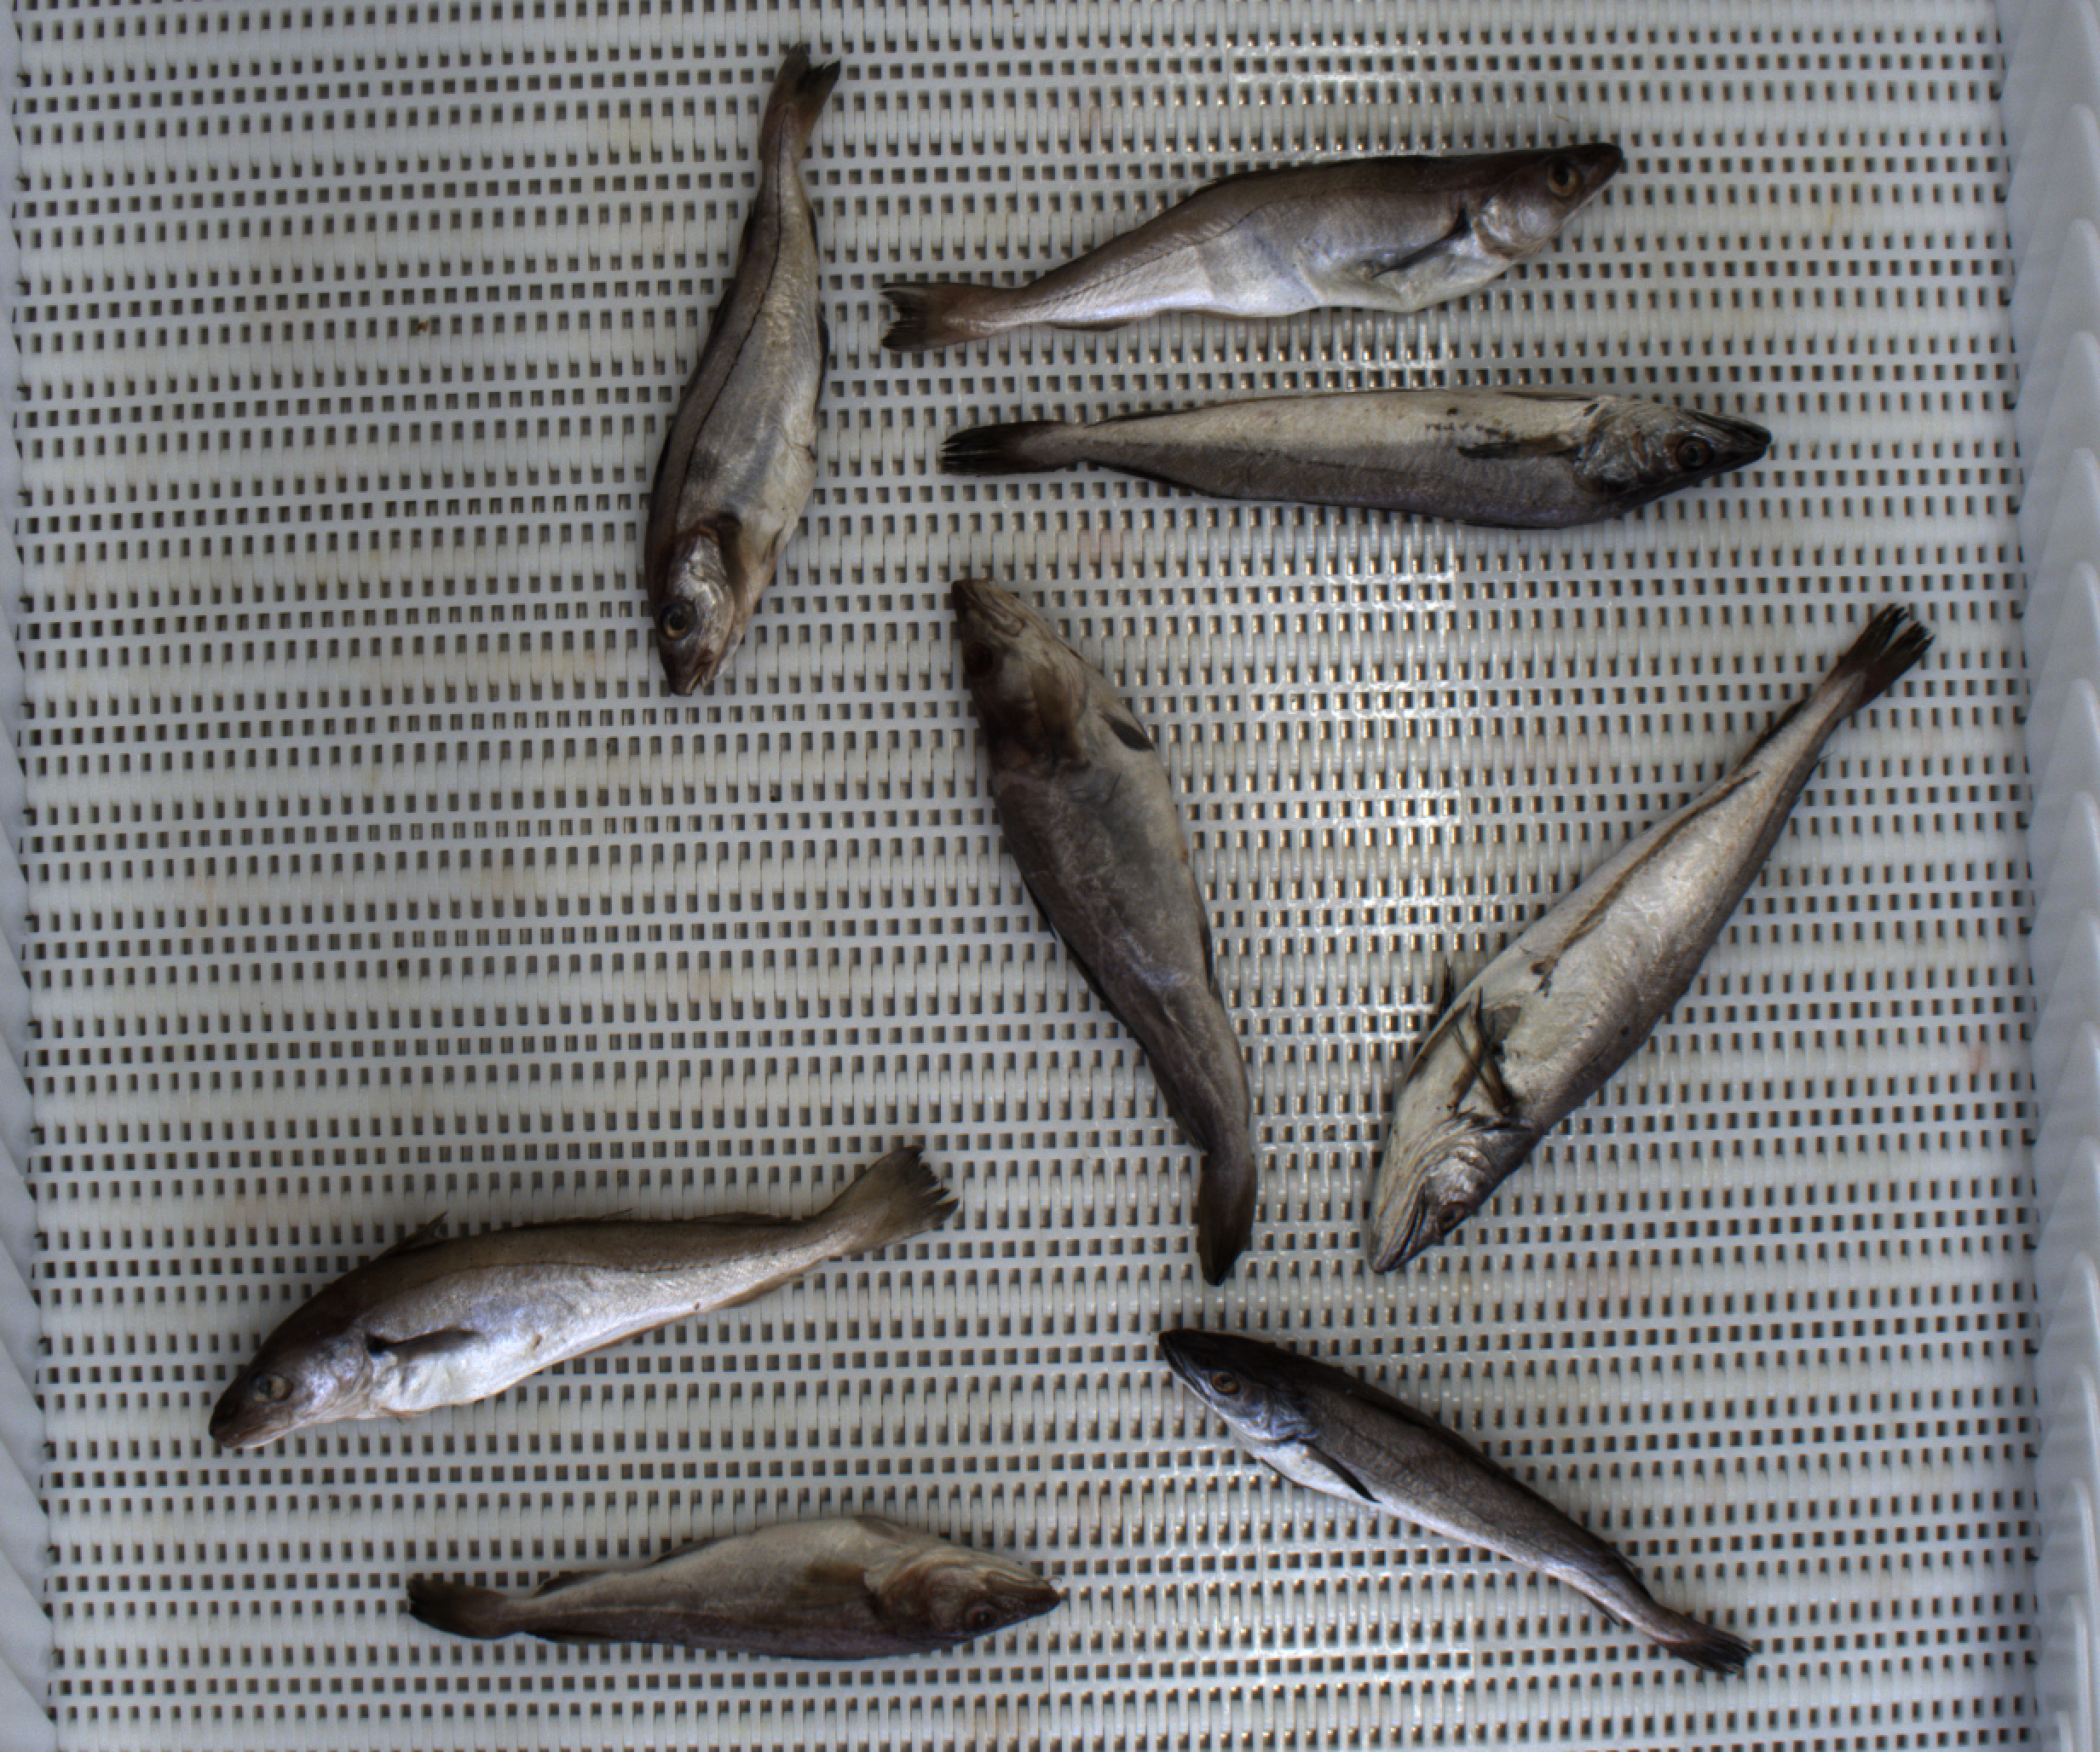
Total fish: 8
Cod: 2
Haddock: 1
Whiting: 2
Hake: 3
Horse mackerel: 0
Saithe: 0
Other: 0